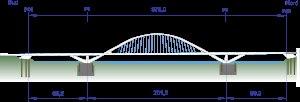
Le pont de l'Europe est un pont en arc bowstring incliné français franchissant la Loire entre Orléans, Saint-Jean-de-la-Ruelle au nord et Saint-Pryvé-Saint-Mesmin au sud, dans le département du Loiret et la région Centre-Val de Loire.